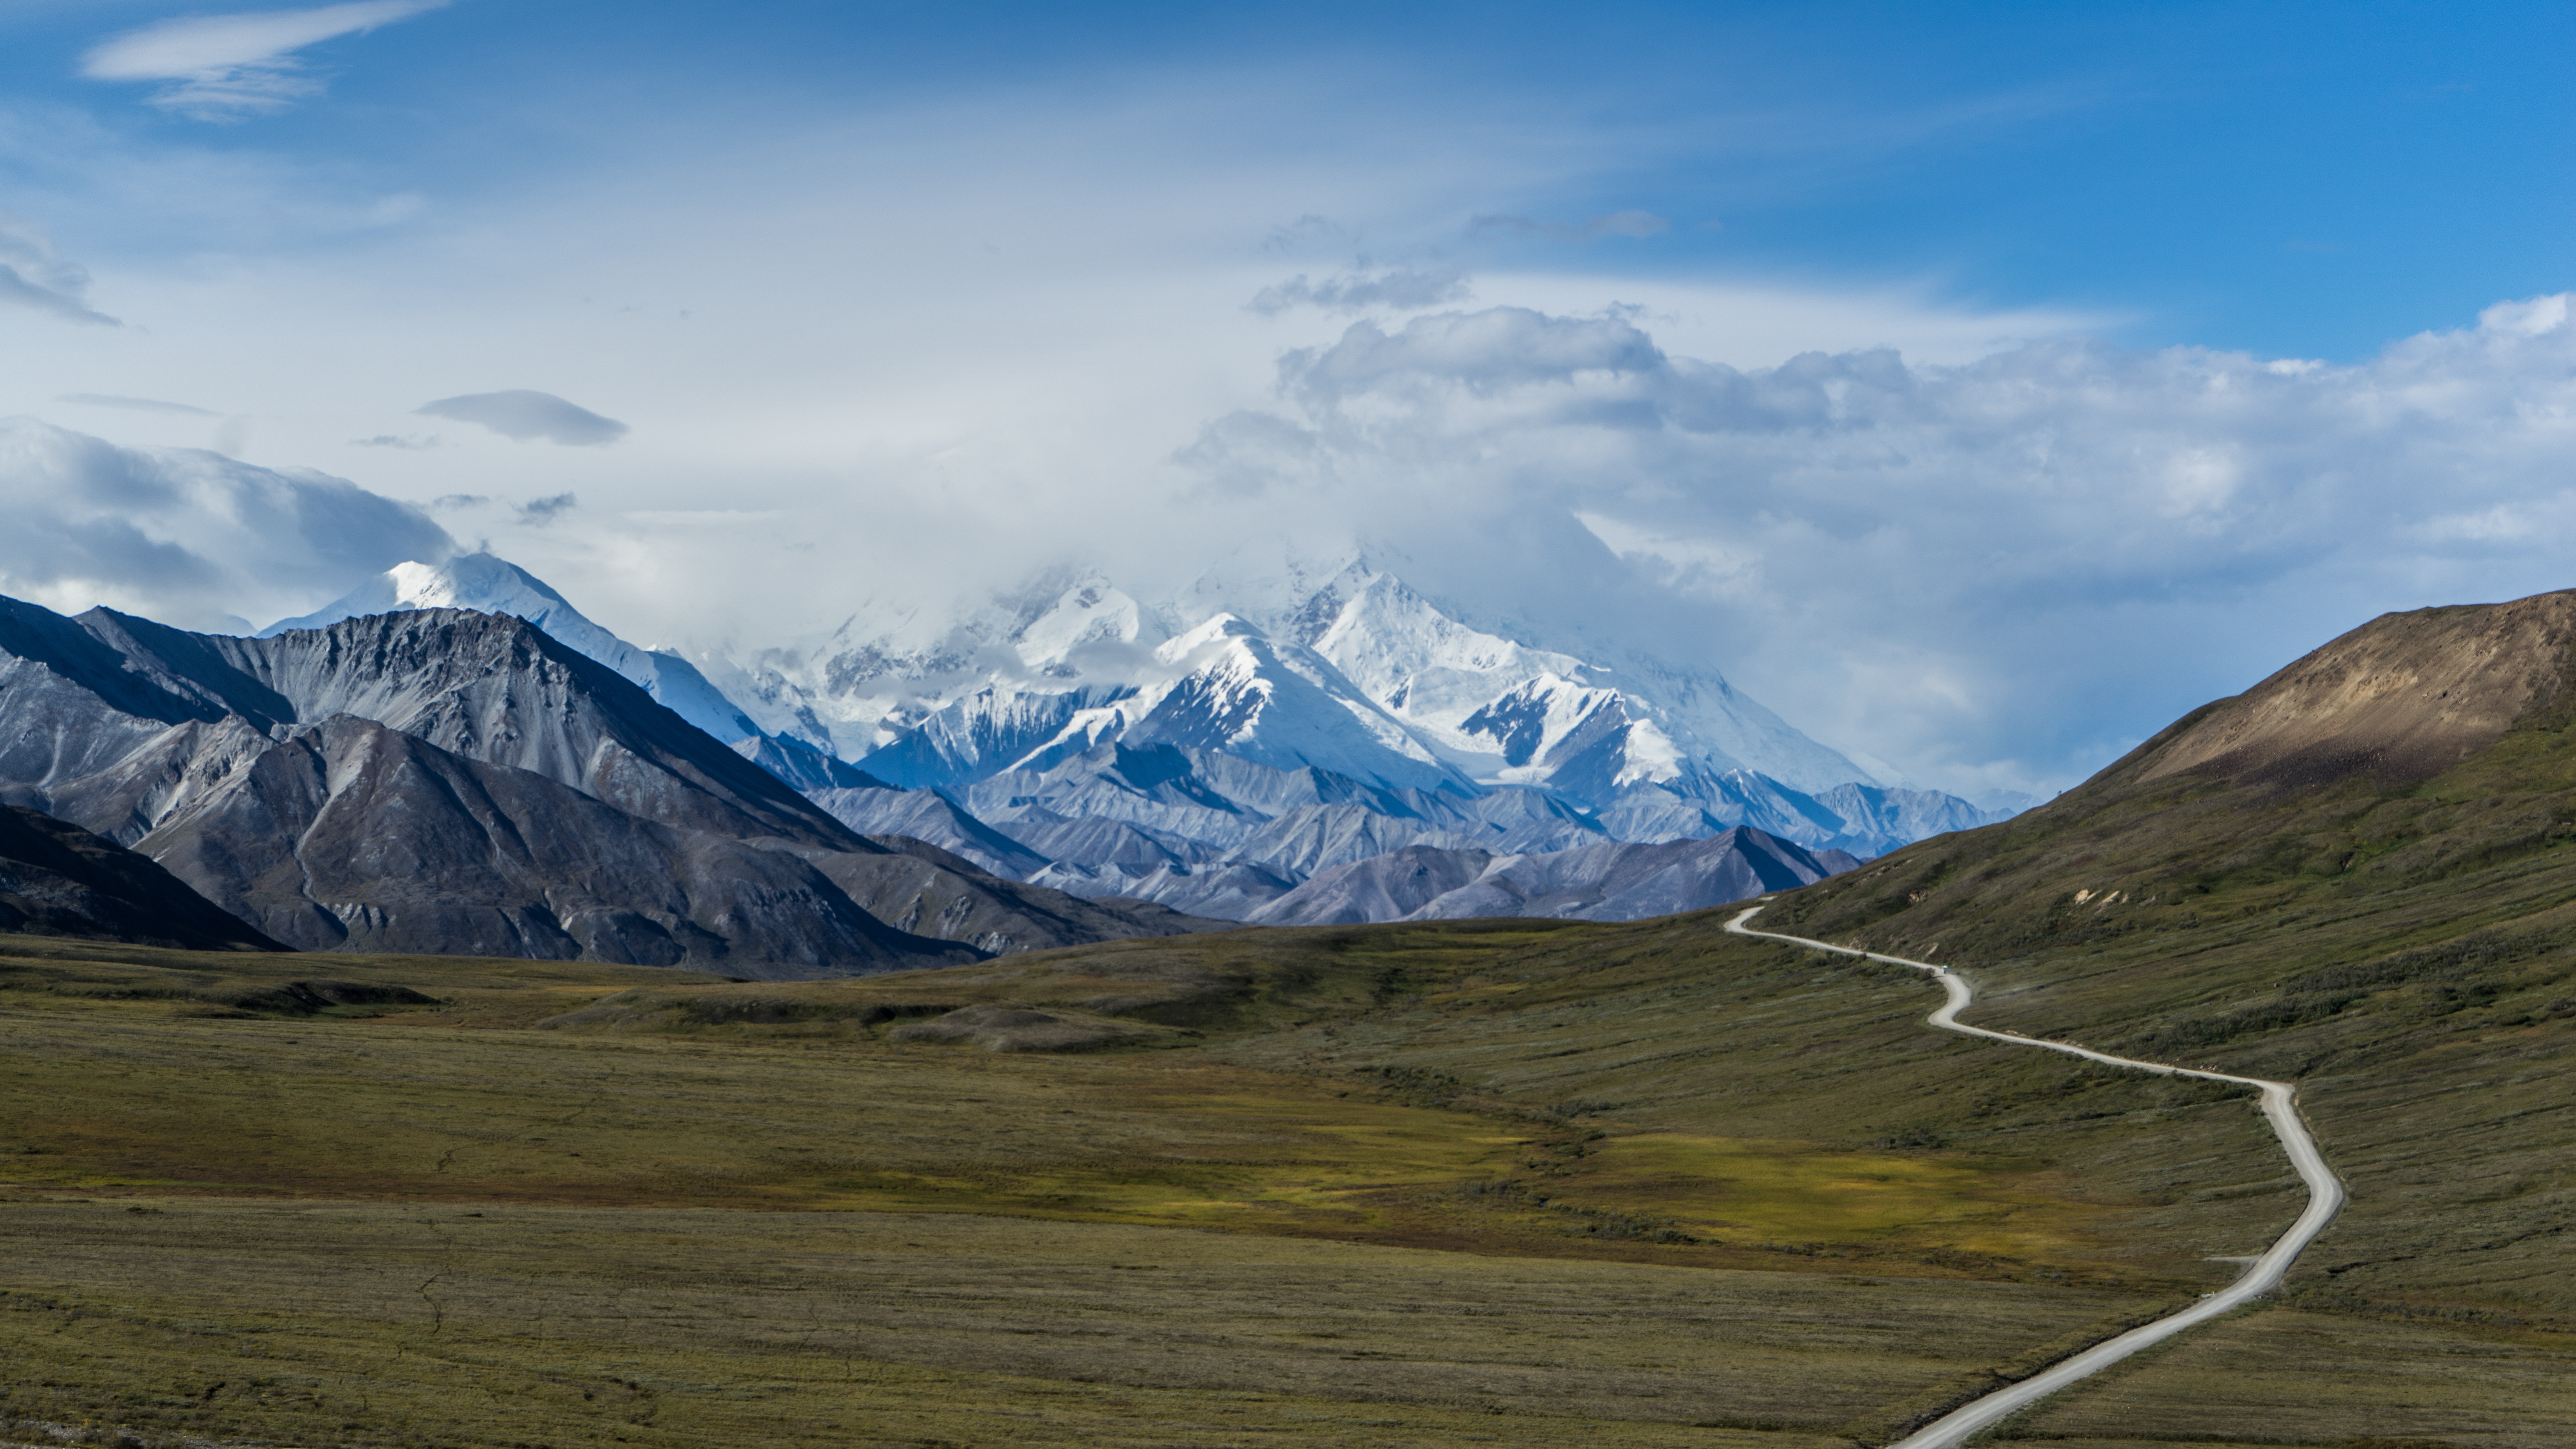
landscape, nature, wilderness, mountain, cloud, meadow, lake, valley, mountain range, glacier, park, fjord, highland, ridge, blue sky, alps, plateau, fell, alaska, loch, denali, landform, mckinley, mountain pass, geographical feature, mountainous landforms, glacial landform